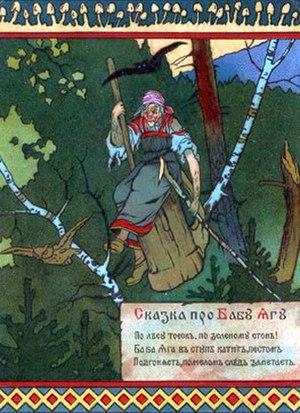
Le mortier est un récipient permettant de broyer des matières que l'on veut transformer en pâte ou en poudre grâce à l'action d'un pilon. Mortier et pilon sont souvent fabriqués en pierre, en bois, en céramique ou porcelaine, en métal ou en verre.
Prince Daniel, mots de miel, ou Prince Daniel a dit est un conte russe traditionnel, recensé par Alexandre Afanassiev.